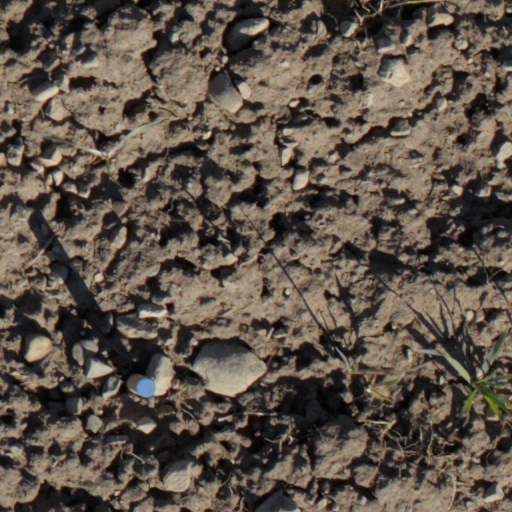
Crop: wheat